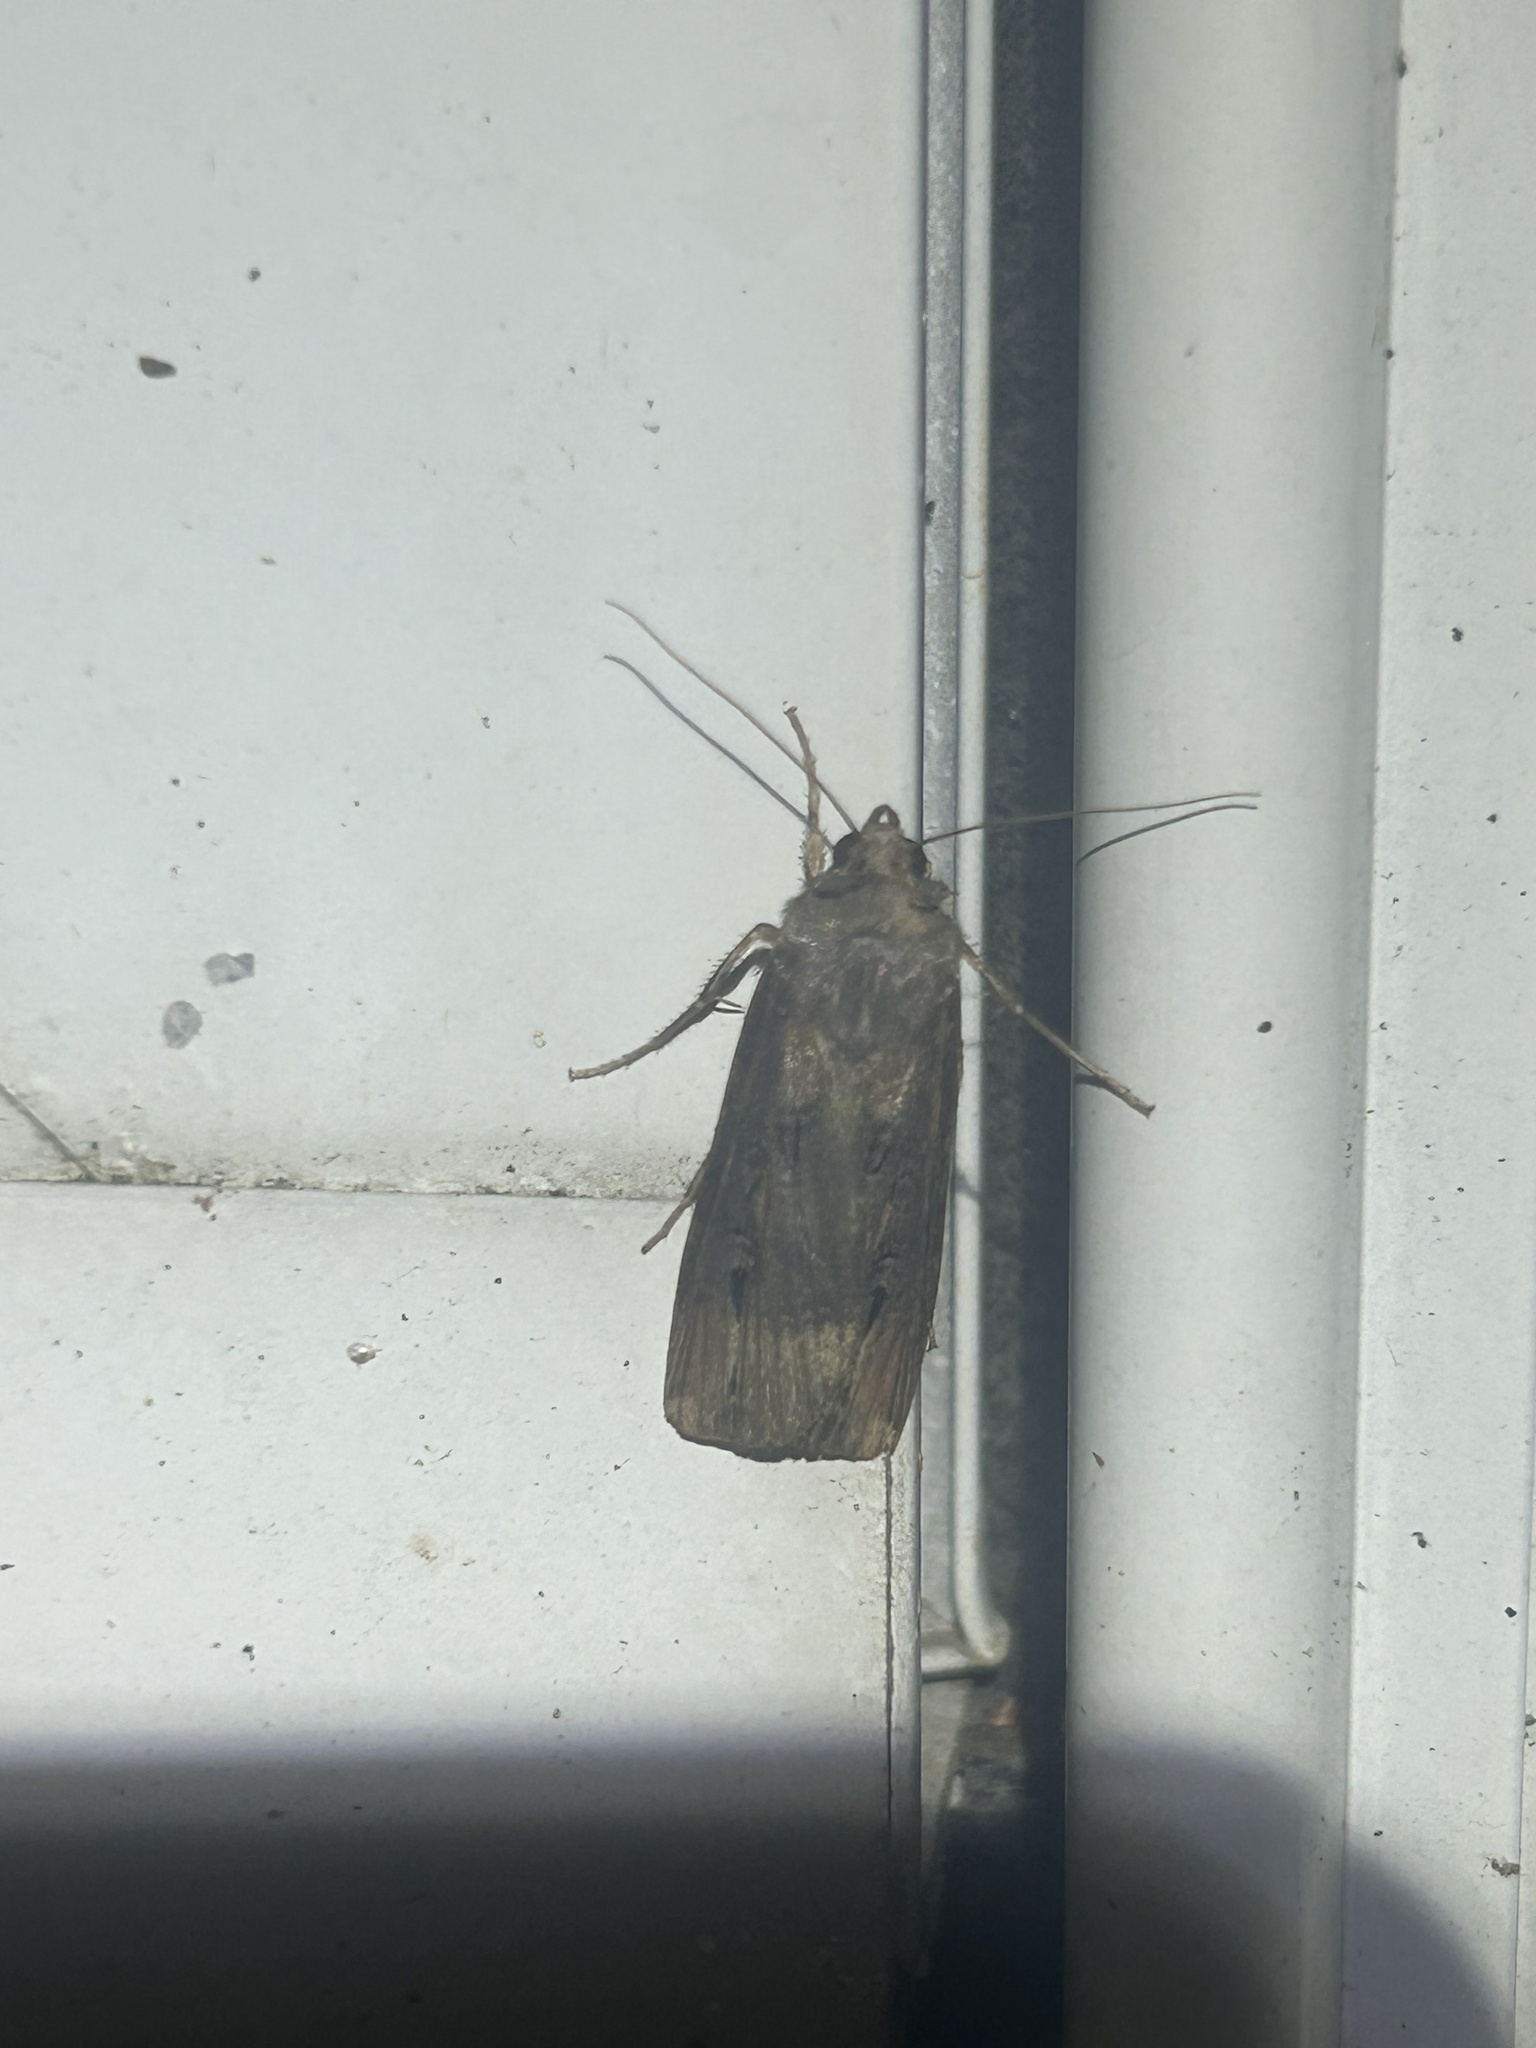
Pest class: cutworms